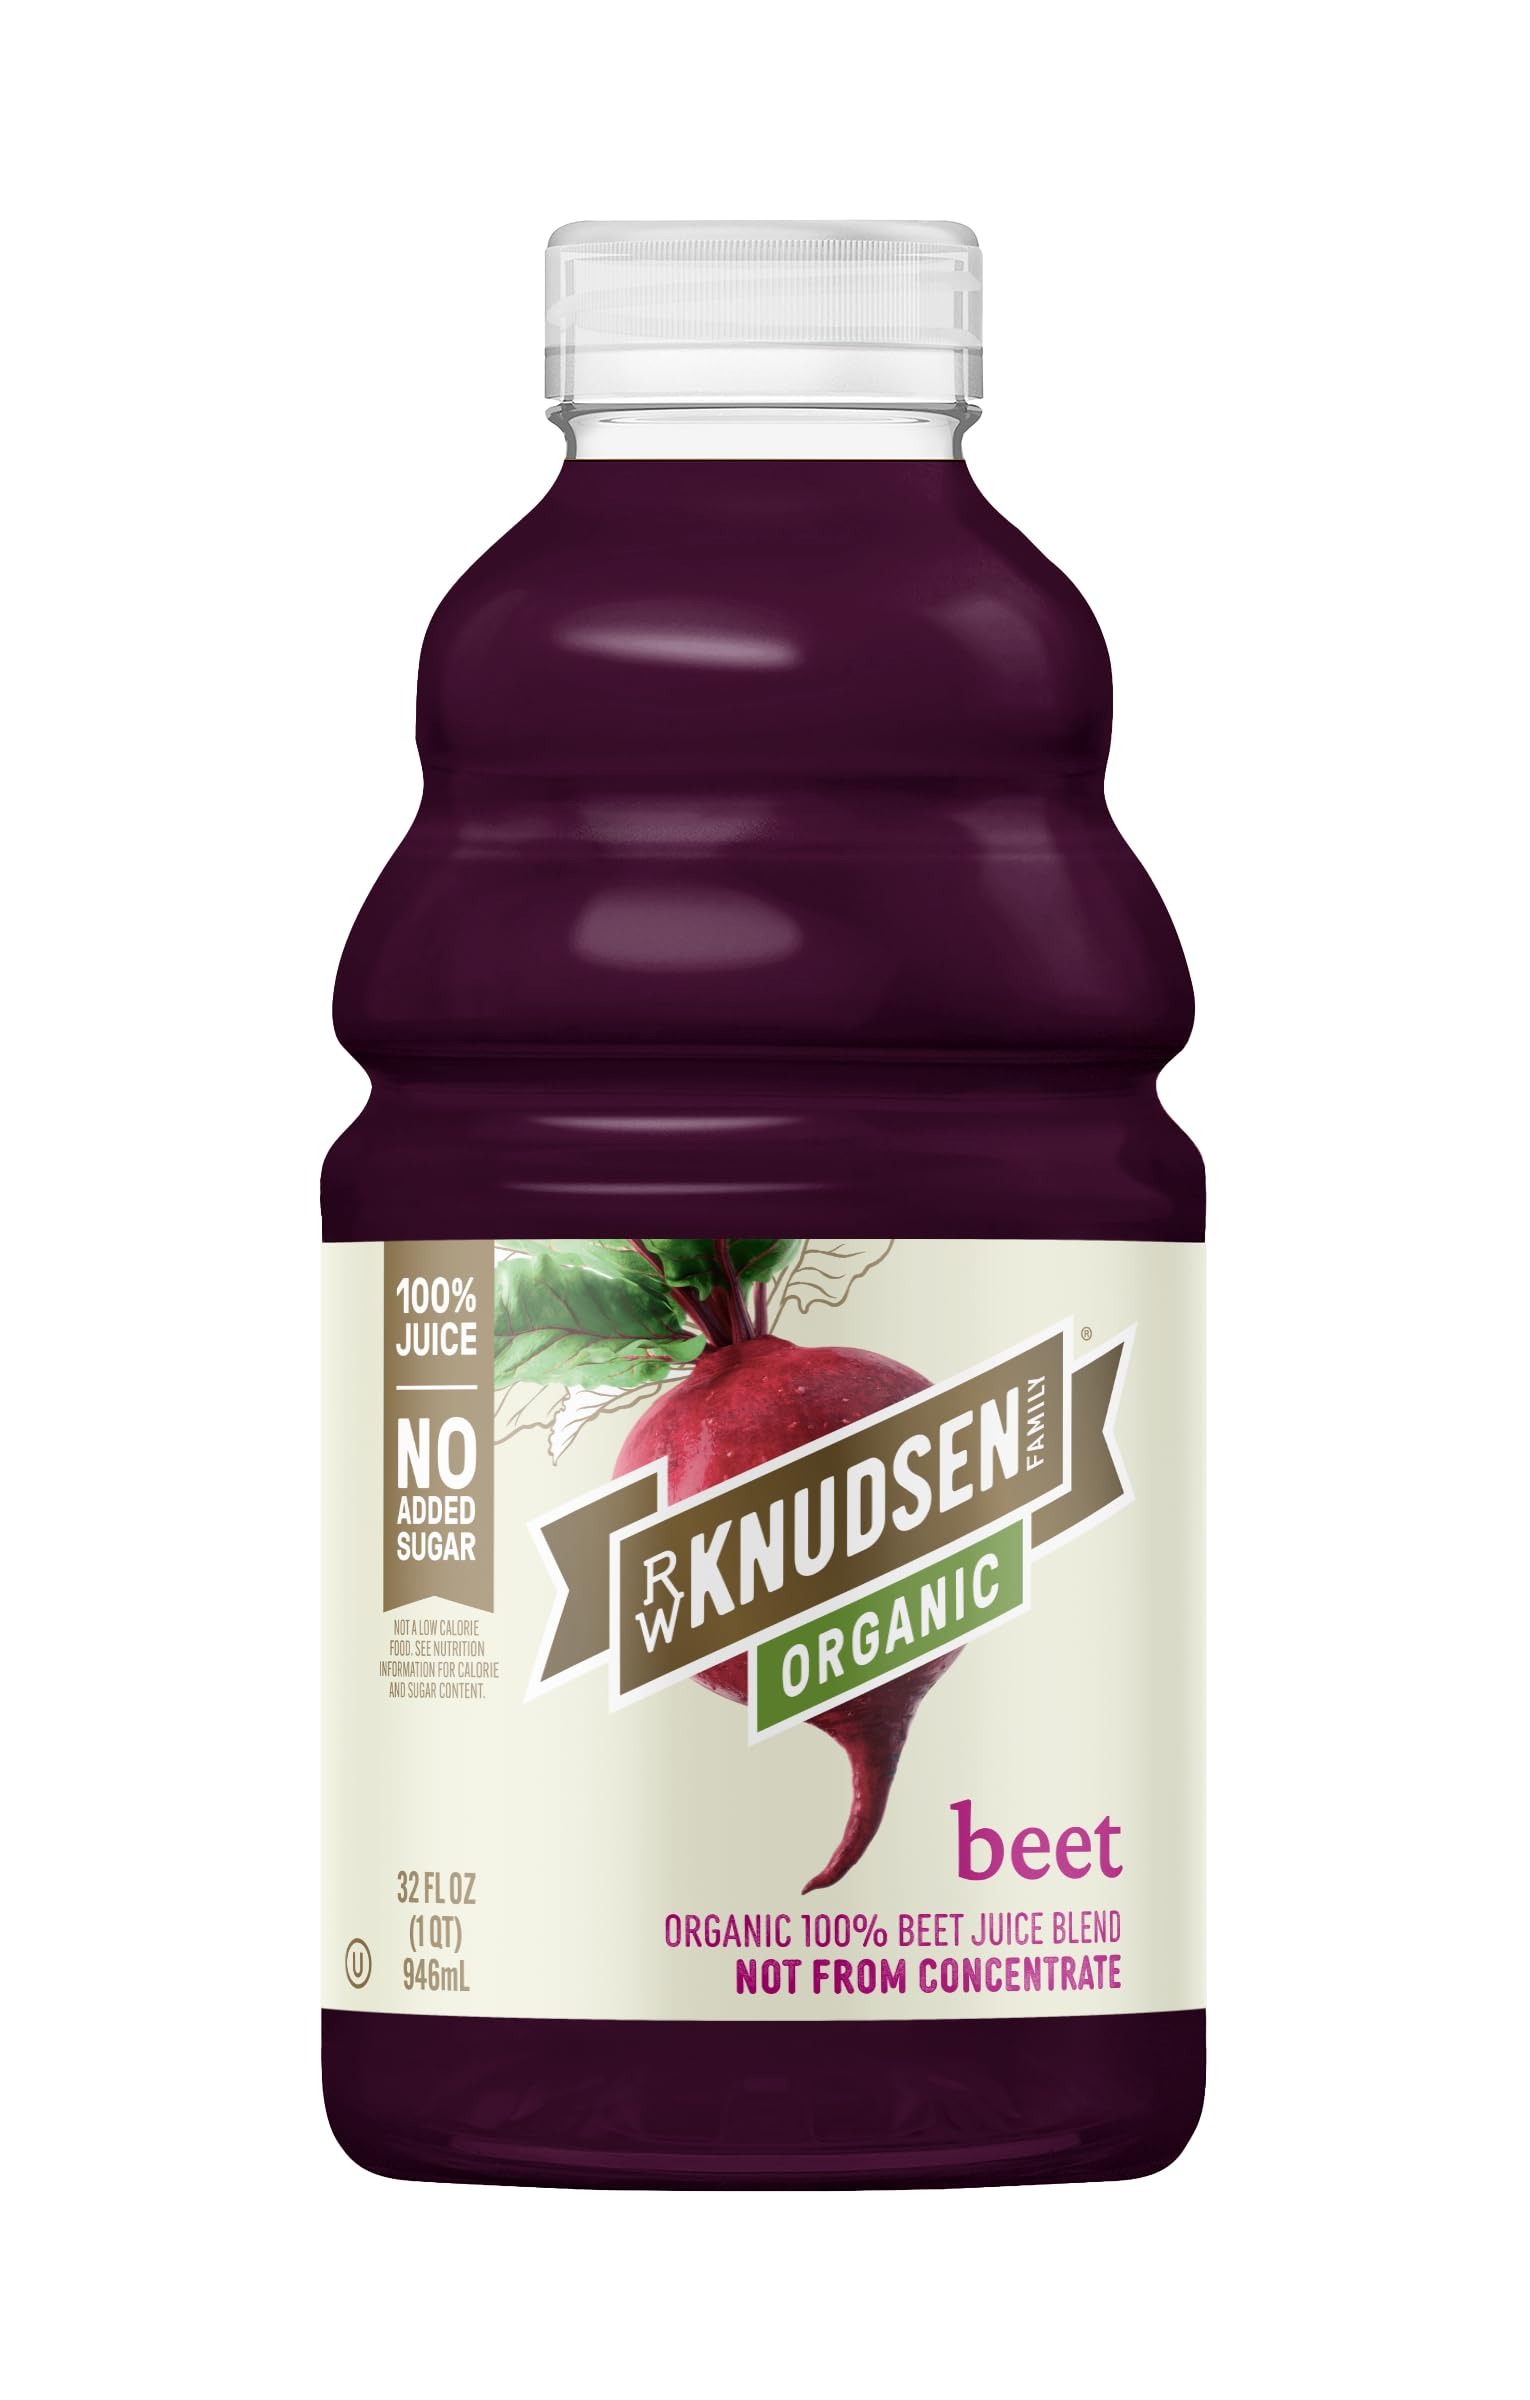
Item Name: R.W. Knudsen Organic Beet Juice, 32 fl oz (Pack of 1)
Bullet Point 1: 100% Juice Not from Concentrate
Bullet Point 2: USDA-Certified Organic
Bullet Point 3: No Added Sugar
Bullet Point 4: Tastes great on its own or mixed into smoothies
Bullet Point 5: One 8oz serving provides a one-cup serving of vegetables
Value: 32.0
Unit: Fl Oz

Price: 16.92